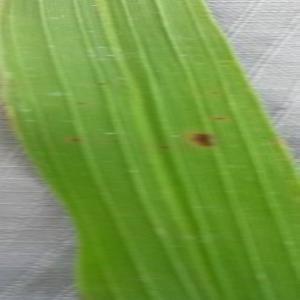
Disease: Brownspot